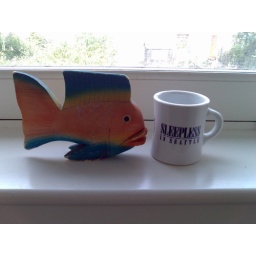
The spoils of Steve and Tom's time in 71c Hampden Road. The mug is official promotional merchandise. The fish isn't.